United Nations Security Council Resolution 683

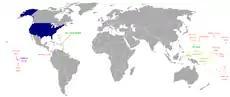
United States insular areas and freely associated states

United Nations Security Council resolution 683, adopted on 22 December 1990, after recalling Resolution 21 (1947) which approved the Trusteeship Territory of the Japanese Mandated Islands (since known as the Trust Territory of the Pacific Islands) as well as Chapter XII of the United Nations Charter which established the United Nations Trusteeship system, the council determined that, in the light of entry into force of new status agreements for the Federated States of Micronesia, the Marshall Islands and the Northern Mariana Islands, the objectives of the Trusteeship Agreement had been completed and therefore ended the Trusteeship Agreement with those entities.